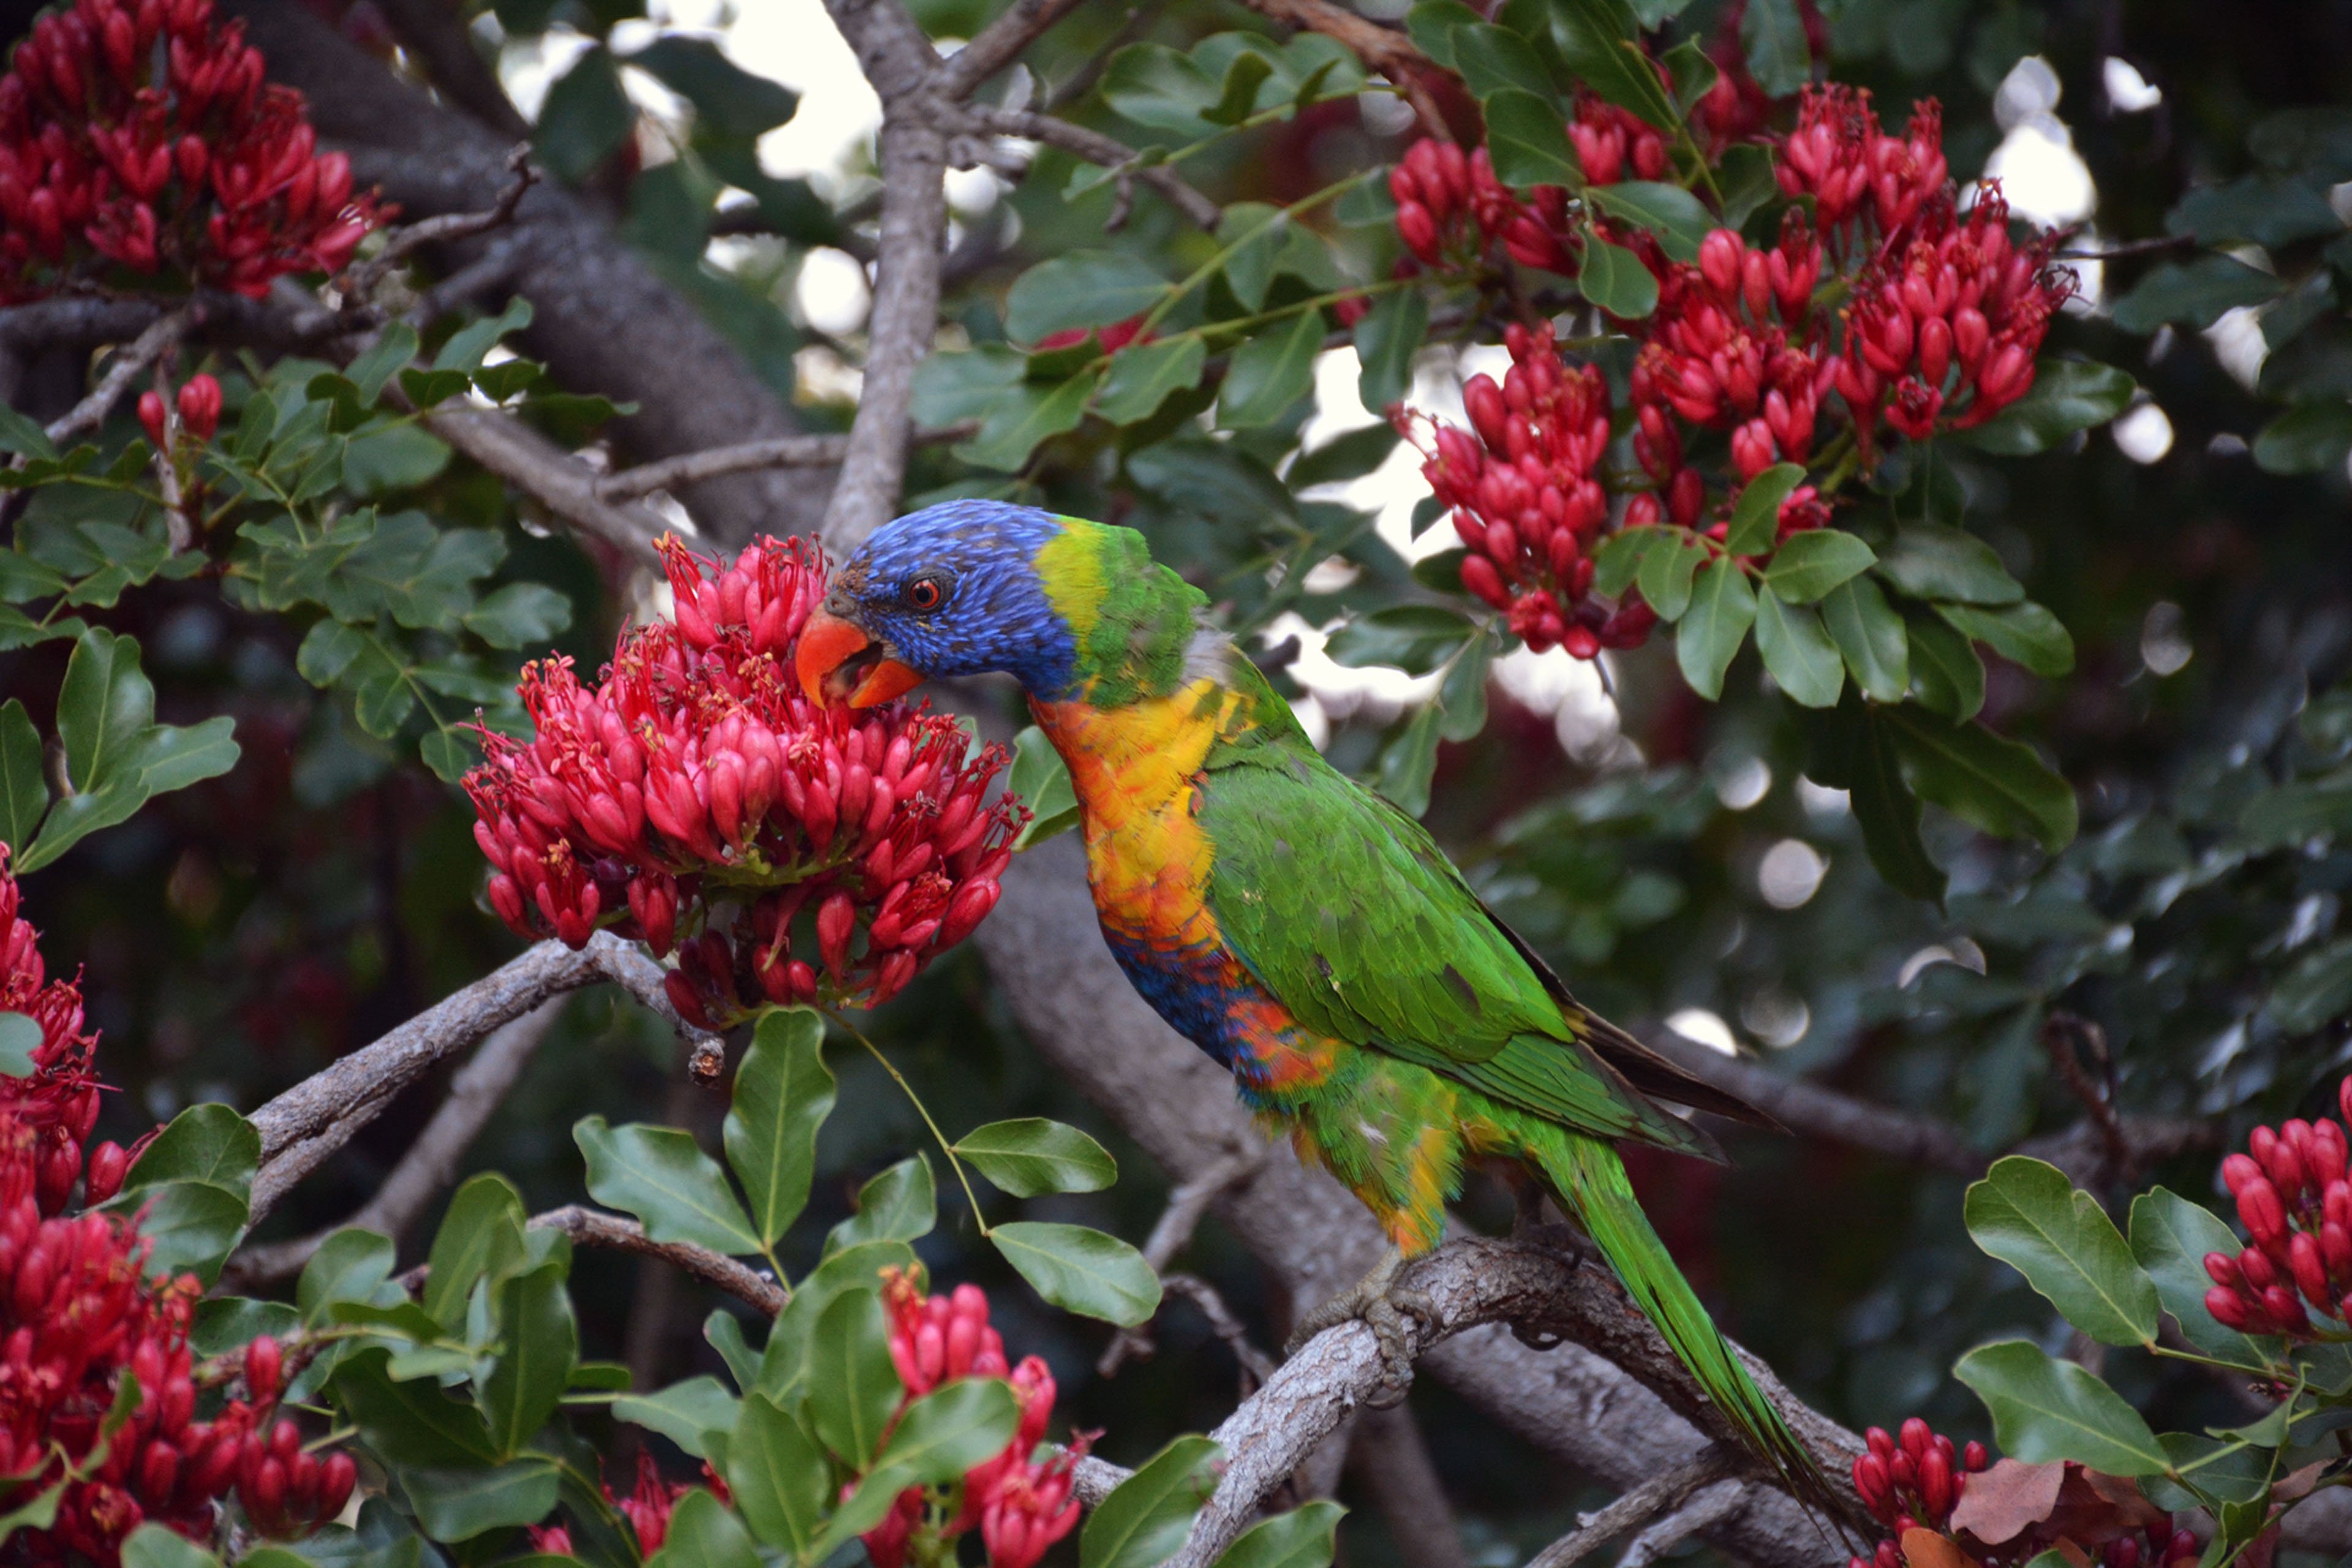
tree, branch, bird, plant, flower, fly, wildlife, green, hummingbird, botany, blue, colorful, yellow, garden, flora, fauna, peck, lorikeet, birds, shrub, vertebrate, parrot, rainbow lorikeet